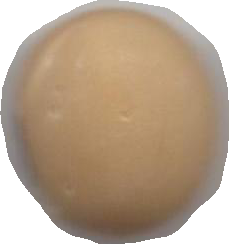
Variety: Anjasmoro